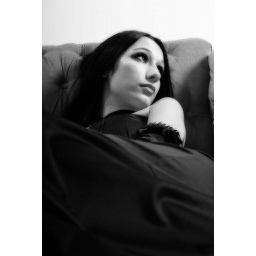
Yes this one again - but now in black and white